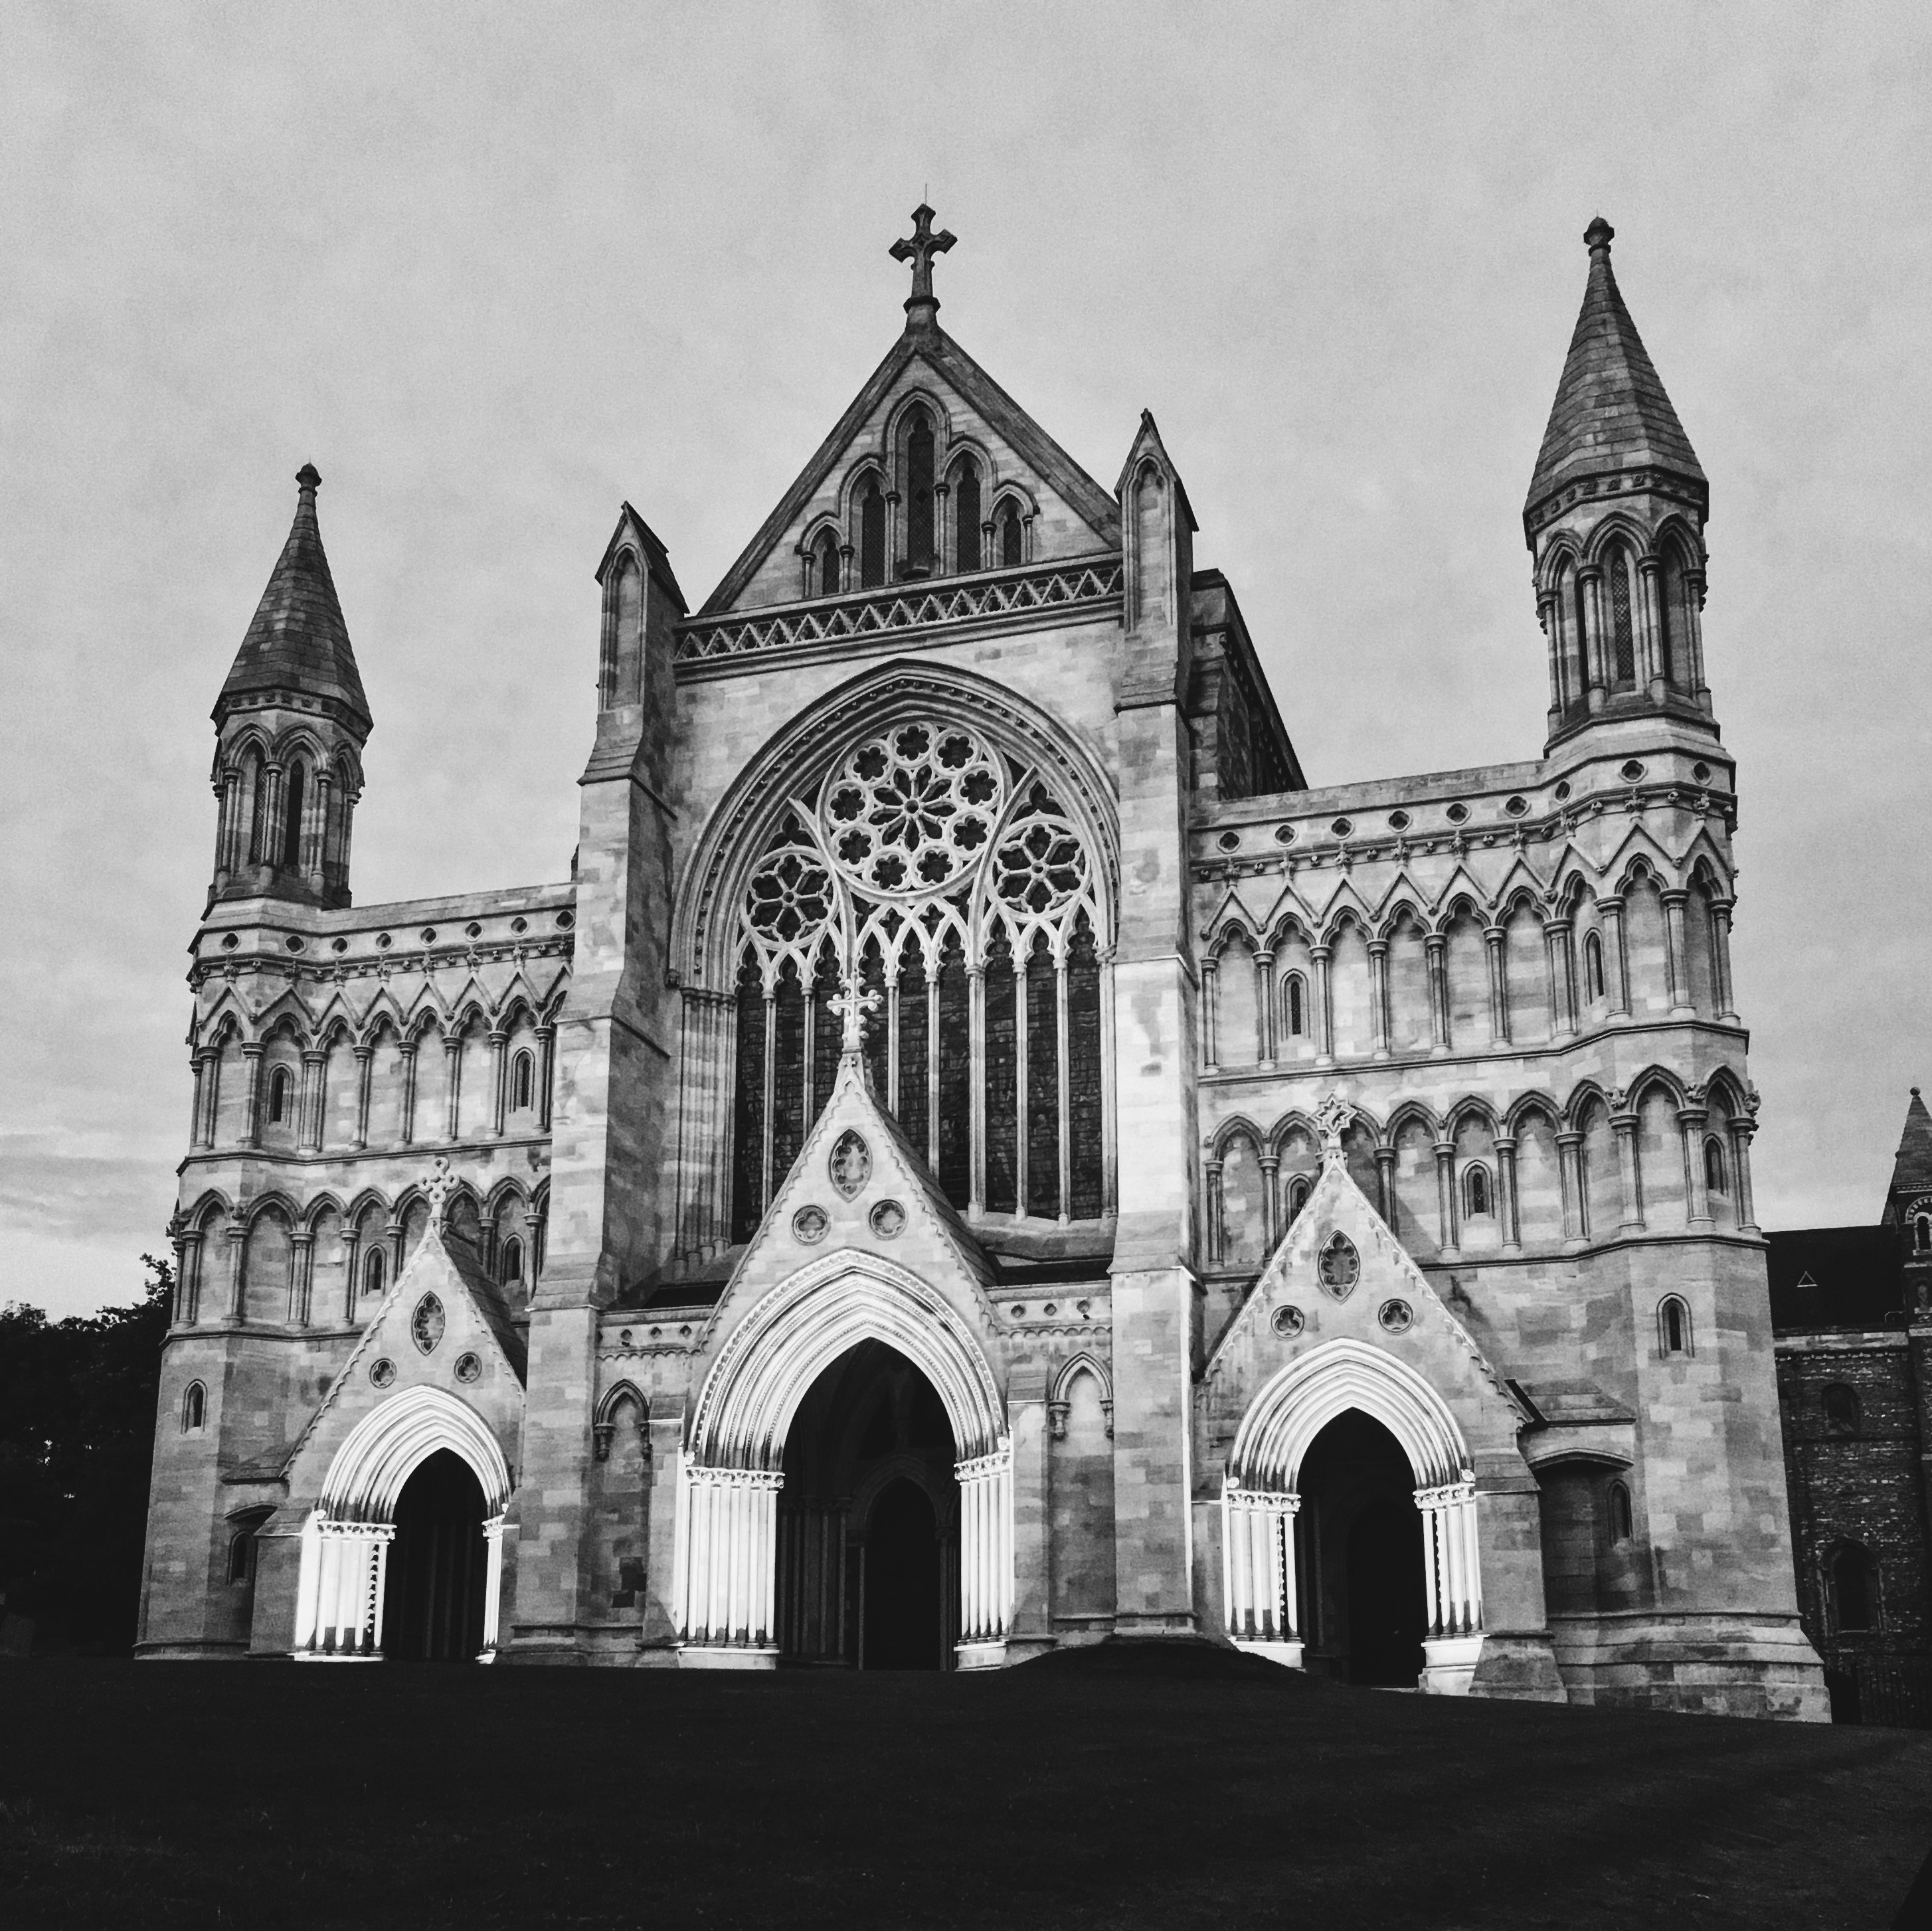
black and white, architecture, building, church, cathedral, monochrome, place of worship, spire, monastery, symmetry, abbey, gothic architecture, monochrome photography